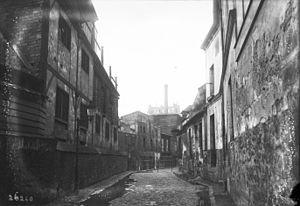
Ruelle des Gobelins (aujourd'hui rue Berbier-du-Mets) vers 1900
La rue des Gobelins est une voie du 13ᵉ arrondissements de Paris située dans le quartier Croulebarbe.
Le 13ᵉ arrondissement de Paris est un des vingt arrondissements de Paris. Il est situé sur la rive gauche de la Seine. Il est entouré par le 14ᵉ arrondissement à l'ouest et le 5ᵉ arrondissement au nord. Au sud, il communique, au-delà du boulevard périphérique, avec les communes du Val-de-Marne, d'ouest en est Gentilly, Le Kremlin-Bicêtre et Ivry-sur-Seine. La Seine borde l'arrondissement à l'est, le séparant du 12ᵉ arrondissement et de la rive droite.